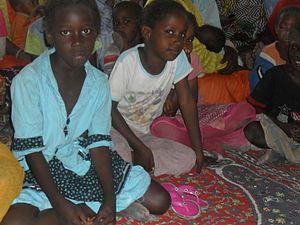
Au vu du grand nombre de jeunes Haratines travaillant comme petites bonnes, les militants des droits de l'Homme sont déterminés à voir le gouvernement faire appliquer les lois anti-esclavagistes.